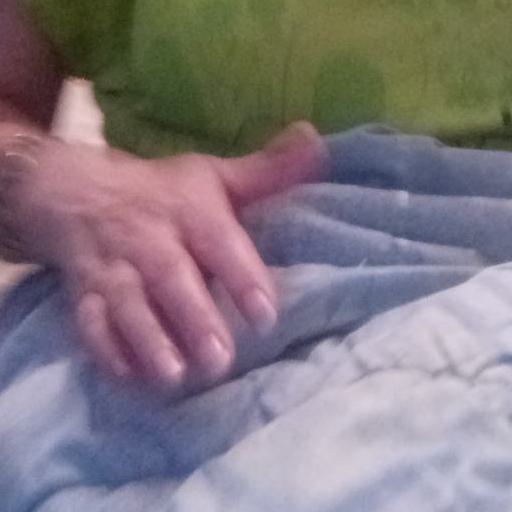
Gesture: no_gesture